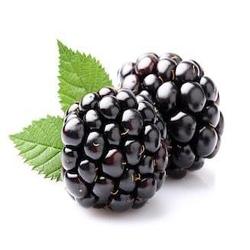
Label: Blackberry